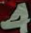
Number: 4